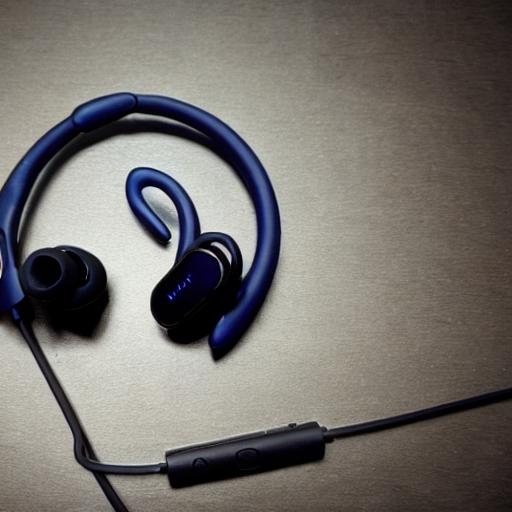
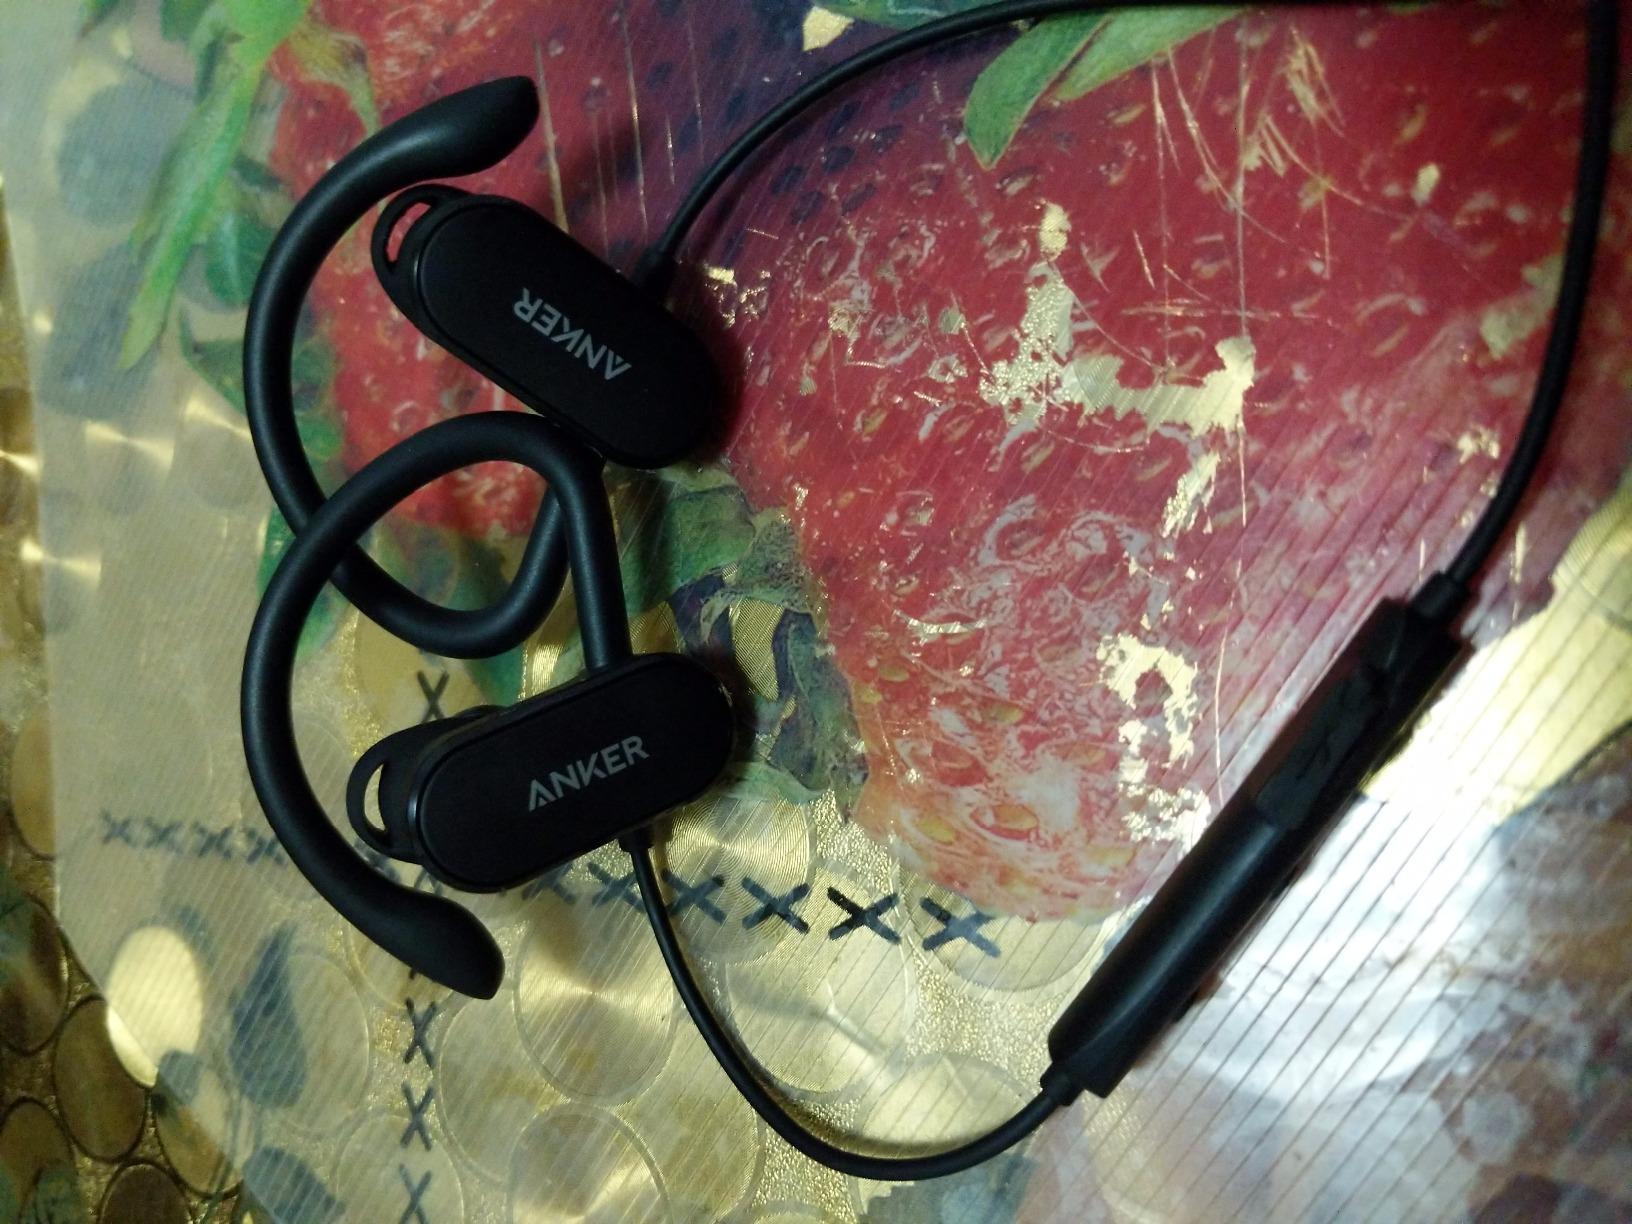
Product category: headphones
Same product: no